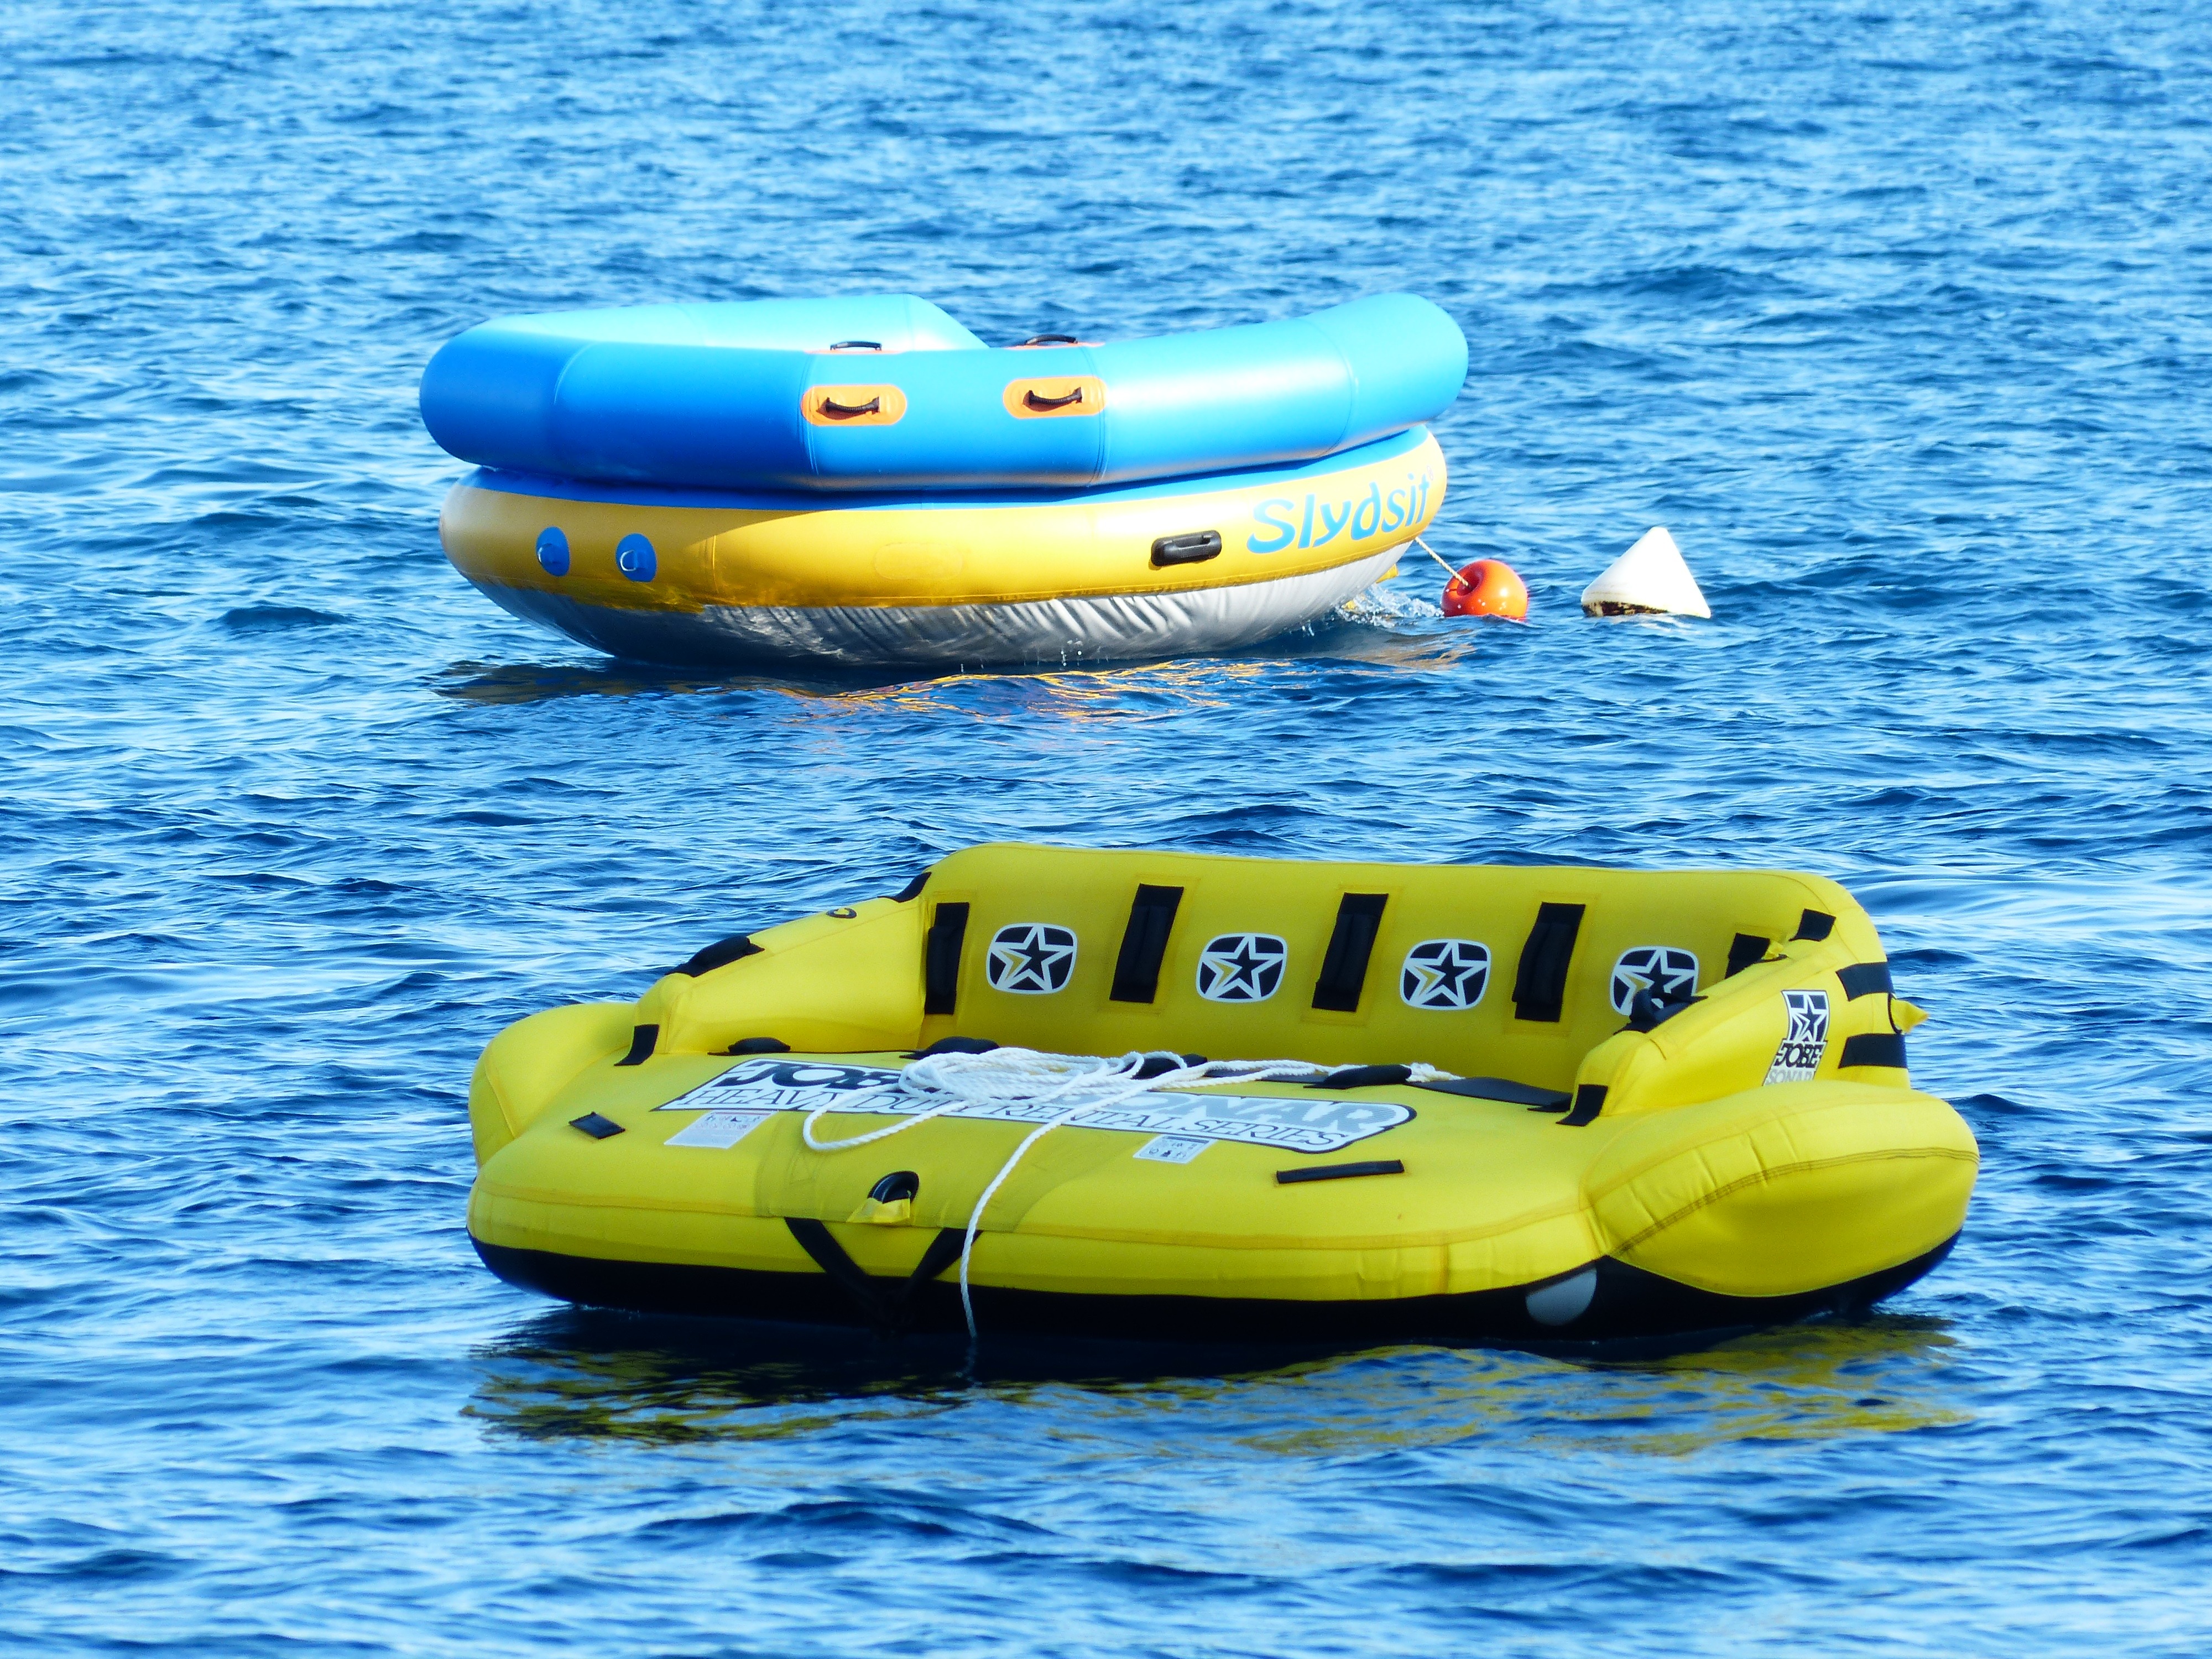
sea, water, recreation, vehicle, amusement park, swimming pool, floating, yellow, leisure, water park, games, tubing, inflatable, water sports, dinghy, inflatable boat, floating island, water sofa, inflatable sofa